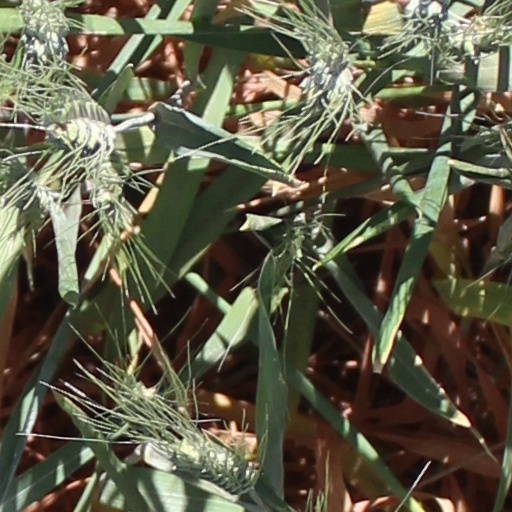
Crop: wheat